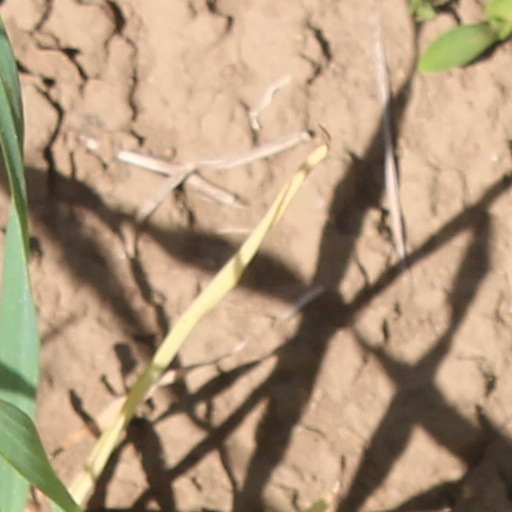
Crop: wheat